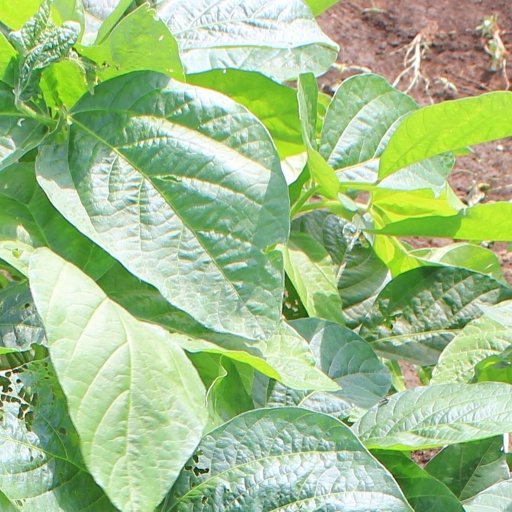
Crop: soybean